Middletown Township, New Jersey

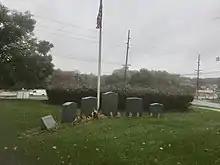
Memorial for deceased officers

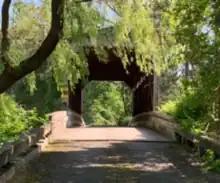
One of the few remaining covered bridges in the state

The 2010 United States census counted 66,522 people, 23,962 households, and 18,235 families in the township. The population density was . There were 24,959 housing units at an average density of . The racial makeup was 93.89% (62,456) White, 1.31% (869) Black or African American, 0.10% (67) Native American, 2.60% (1,730) Asian, 0.01% (8) Pacific Islander, 0.81% (537) from other races, and 1.29% (855) from two or more races. Hispanic or Latino people of any race were 5.37% (3,569) of the population.